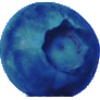
Label: huckleberry